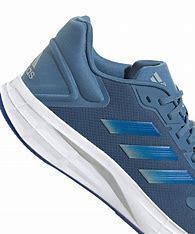
Brand: Adidas
Model: Duramo 10